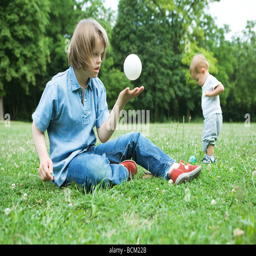
girl with disease sitting on the ground , throwing ball in the air , baby boy standing in background